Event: Nepal Earthquake
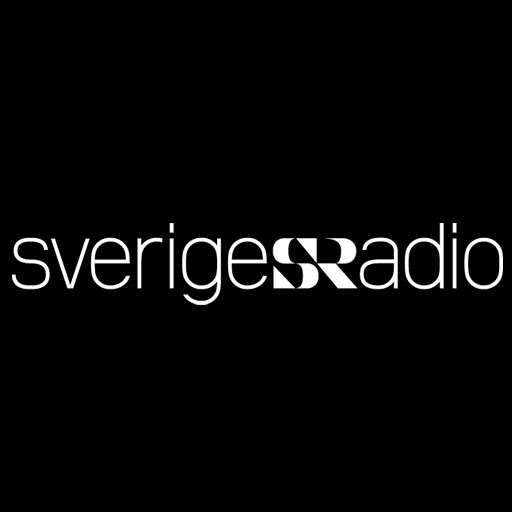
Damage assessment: no_damage